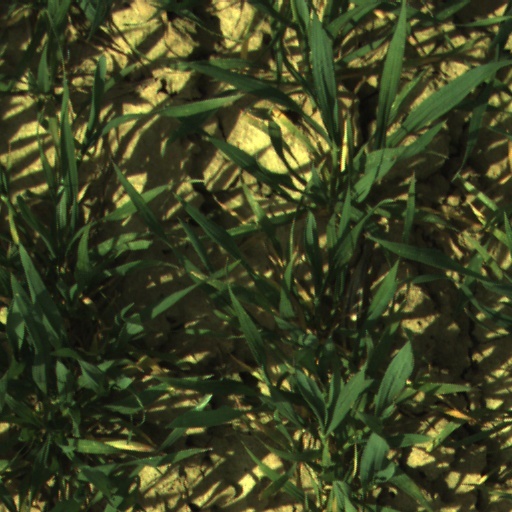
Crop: wheat